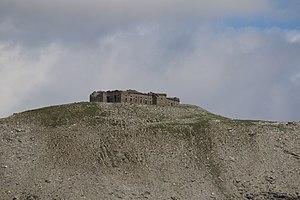
Vue générale du fortin de la Pelousette
Le point d'appui de la Cime de Pelousette était une position d'infanterie du secteur fortifié du Dauphiné. Il s'agit en fait de l'ancienne position de Pelousette du Système Séré de Rivières qui a été intégrée au secteur fortifié du Dauphiné avant la Seconde Guerre mondiale.